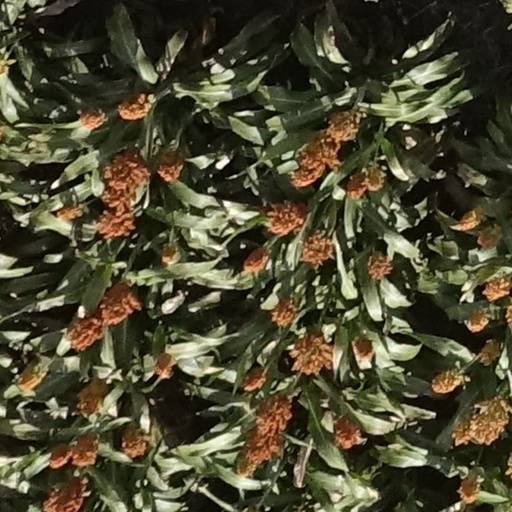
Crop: sorghum